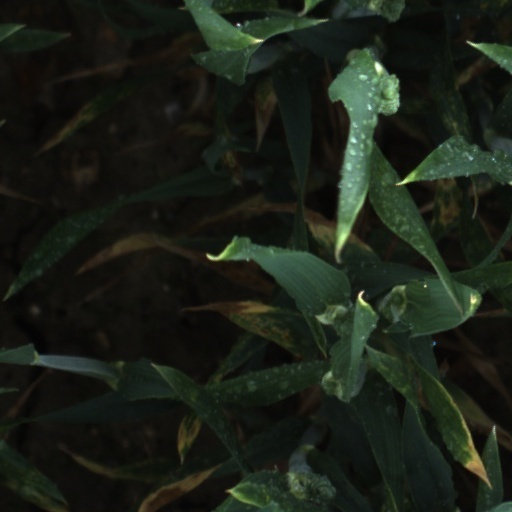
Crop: wheat